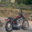
Label: motorcycle